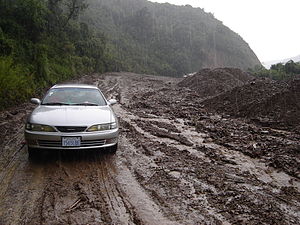
Kaa-Iya nationalpark / Adgang til området
Vejnettet i Bolivia kan forvandles til mudder i regntiden
Kaa-Iya Nationalpark er den største nationalpark i Bolivia og en af de største nationalparker i Sydamerika. Nationalparken et et beskyttet naturområde i IUCN II-kategori. Med et areal på 34.411 km² er parken større end Belgien. Nationalparken er placeret i Gran Chaco-regionen i den sydlige del af departemenet Santa Cruz ved grænsen til Paraguay.